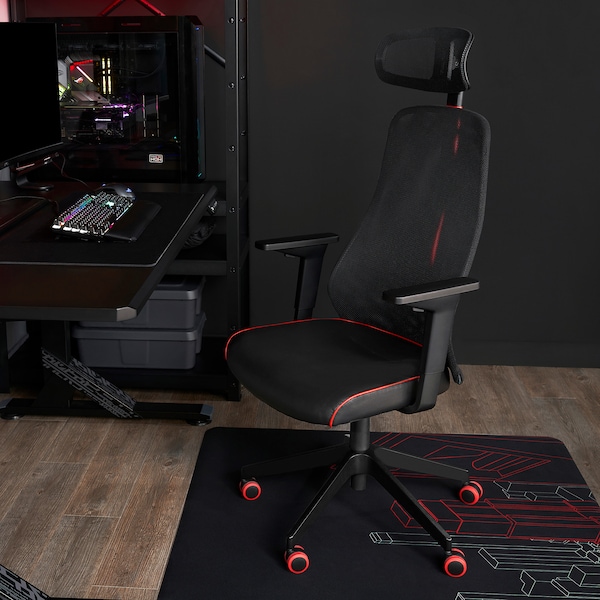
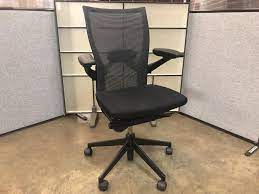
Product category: items_chair
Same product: no